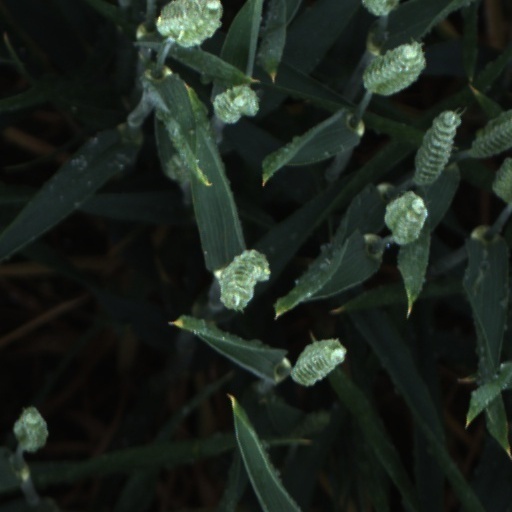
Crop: wheat